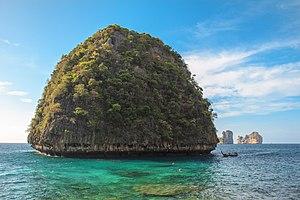
Tomb Raider: Underworld est un jeu vidéo d’action-aventure développé par Crystal Dynamics et édité par Eidos, sorti le 21 novembre 2008. Il est sorti sur PlayStation 2, PlayStation 3, Wii, Windows, Mac OS X, Xbox 360 et Nintendo DS. Il s’agit du huitième épisode de la série Tomb Raider, et du troisième développé par Crystal Dynamics. Seules les versions PS2 et Wii ont été développées par une société tierce du nom de Buzz Monkey Software.